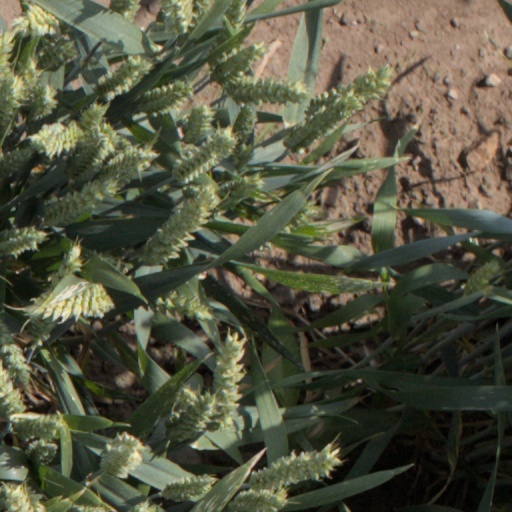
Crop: wheat